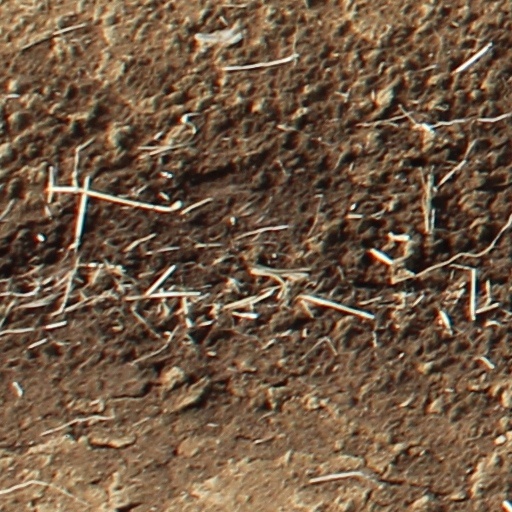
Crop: wheat